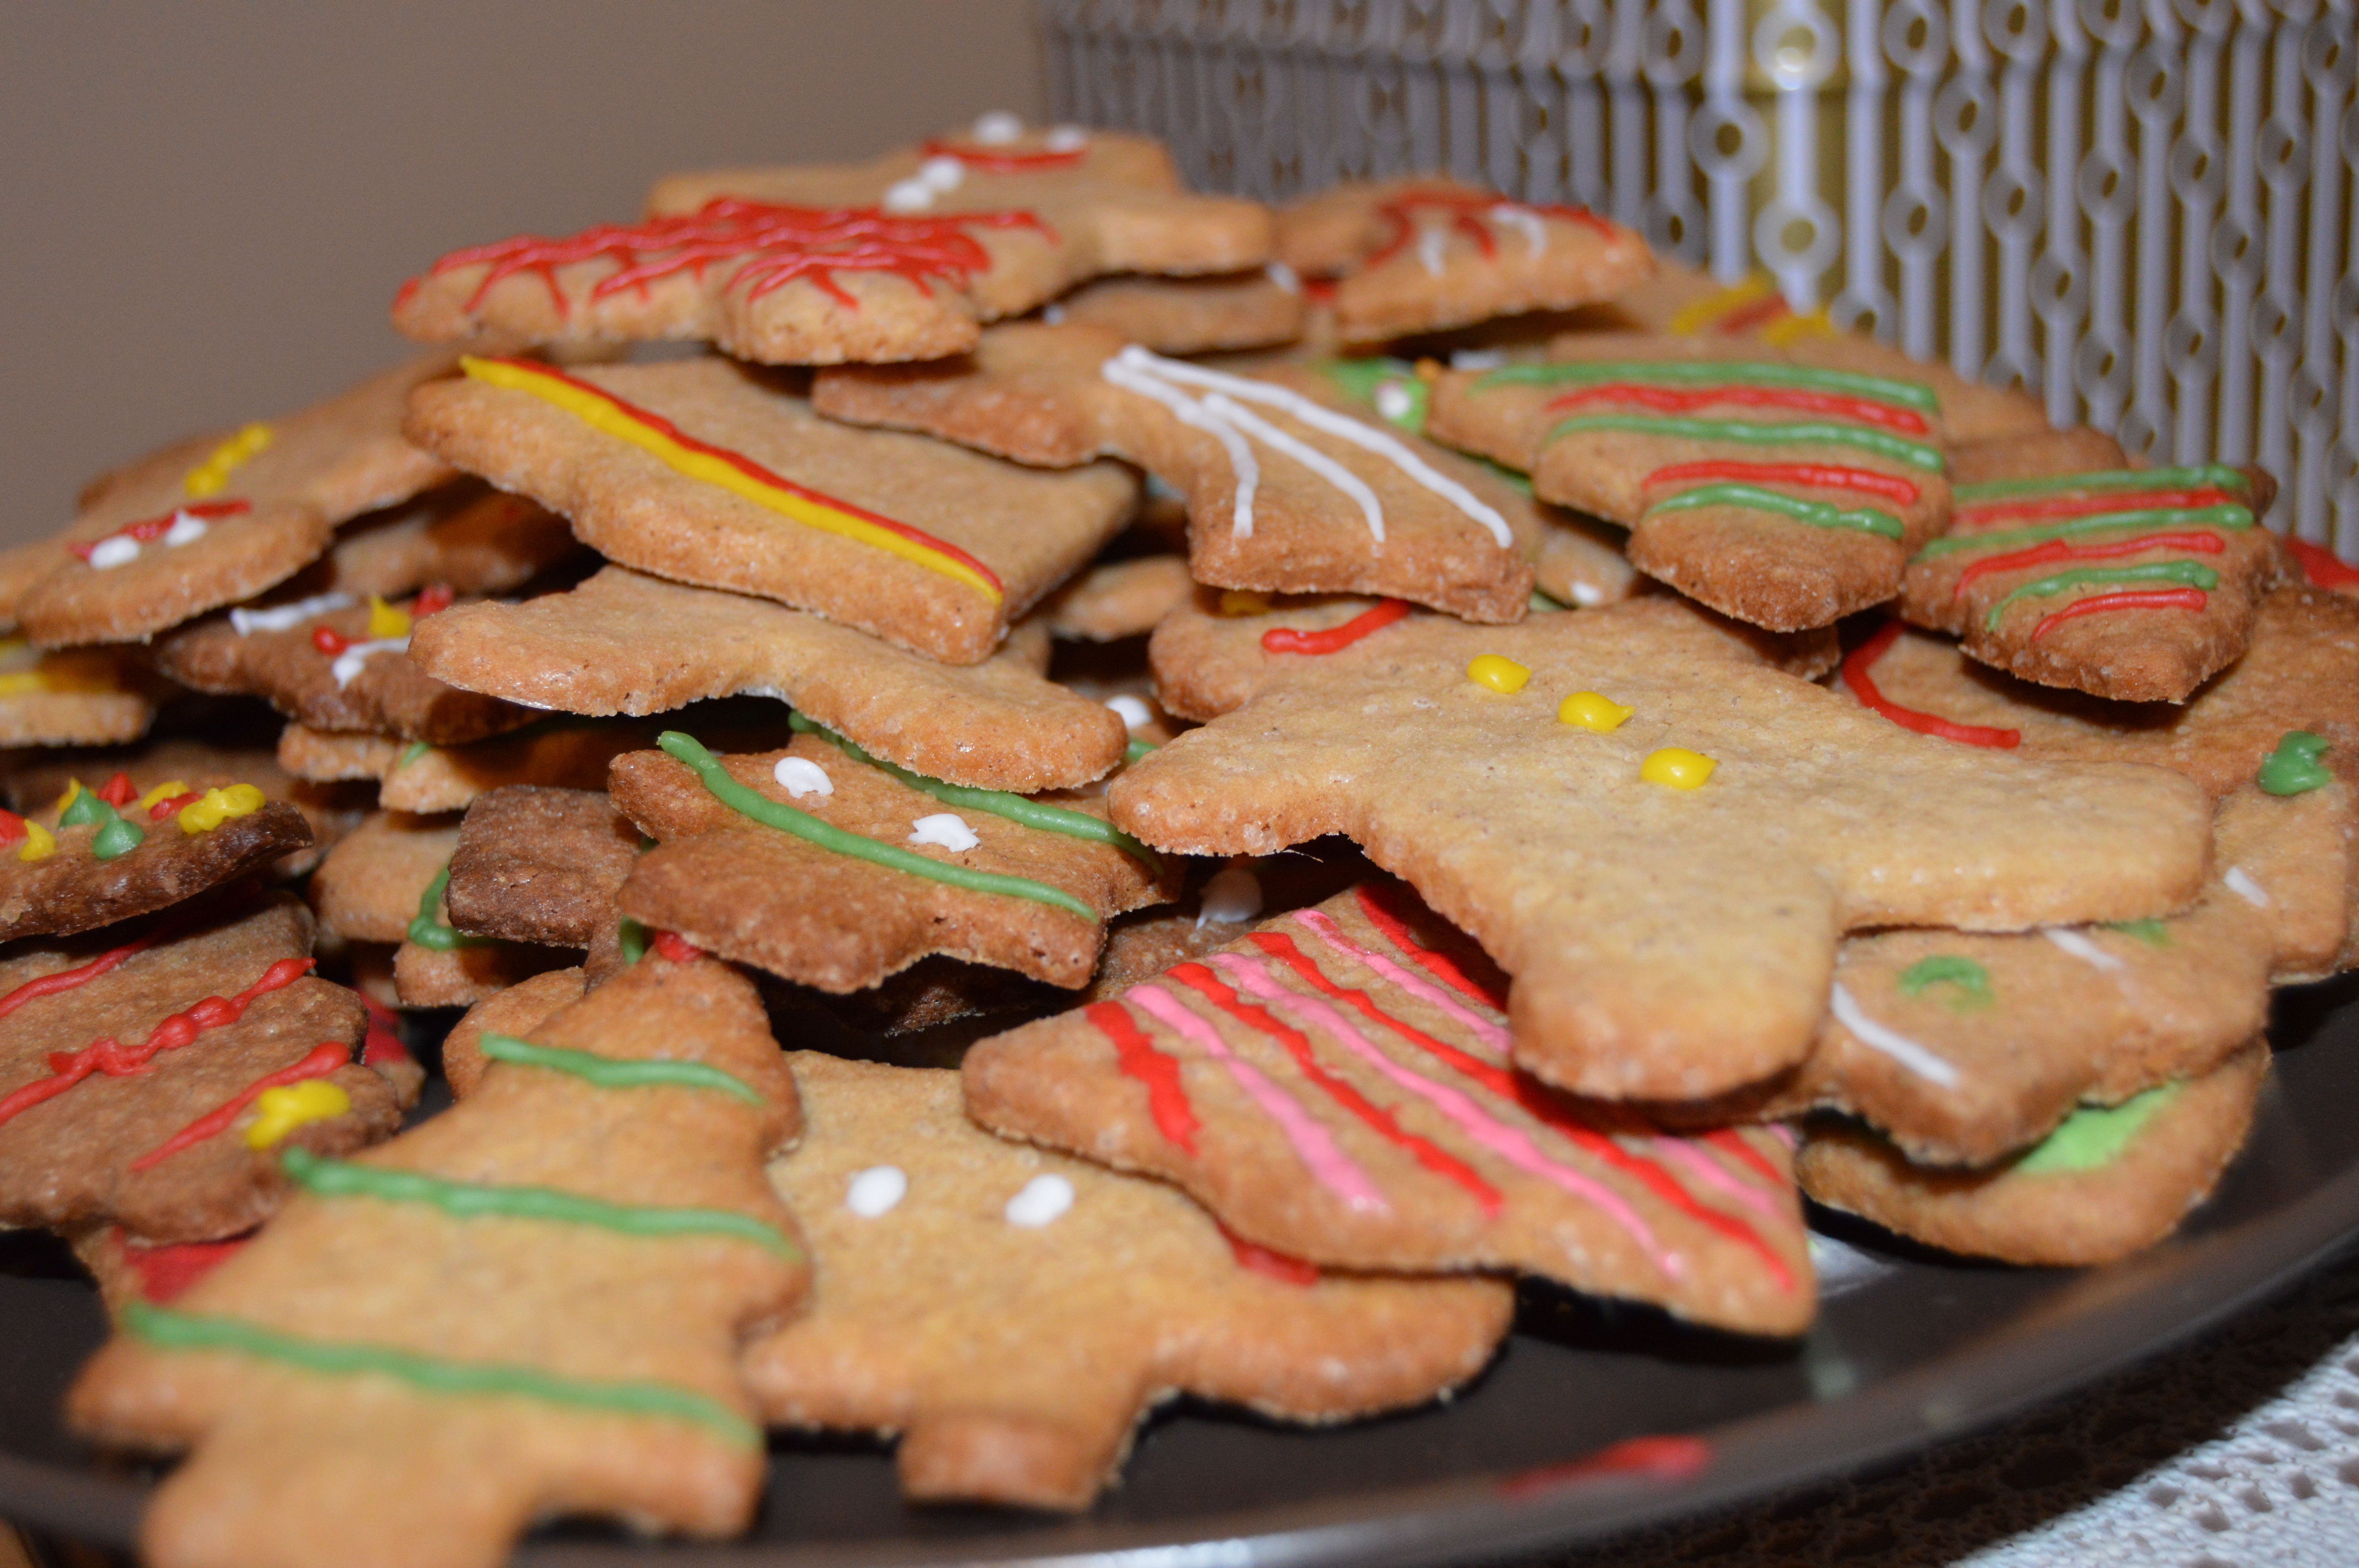
decoration, dish, meal, food, produce, breakfast, baking, christmas, cookie, dessert, cuisine, ornament, christmas decoration, icing, holidays, wishes, colored, baked goods, cakes, happy holidays, junk food, snack food, cookies and crackers